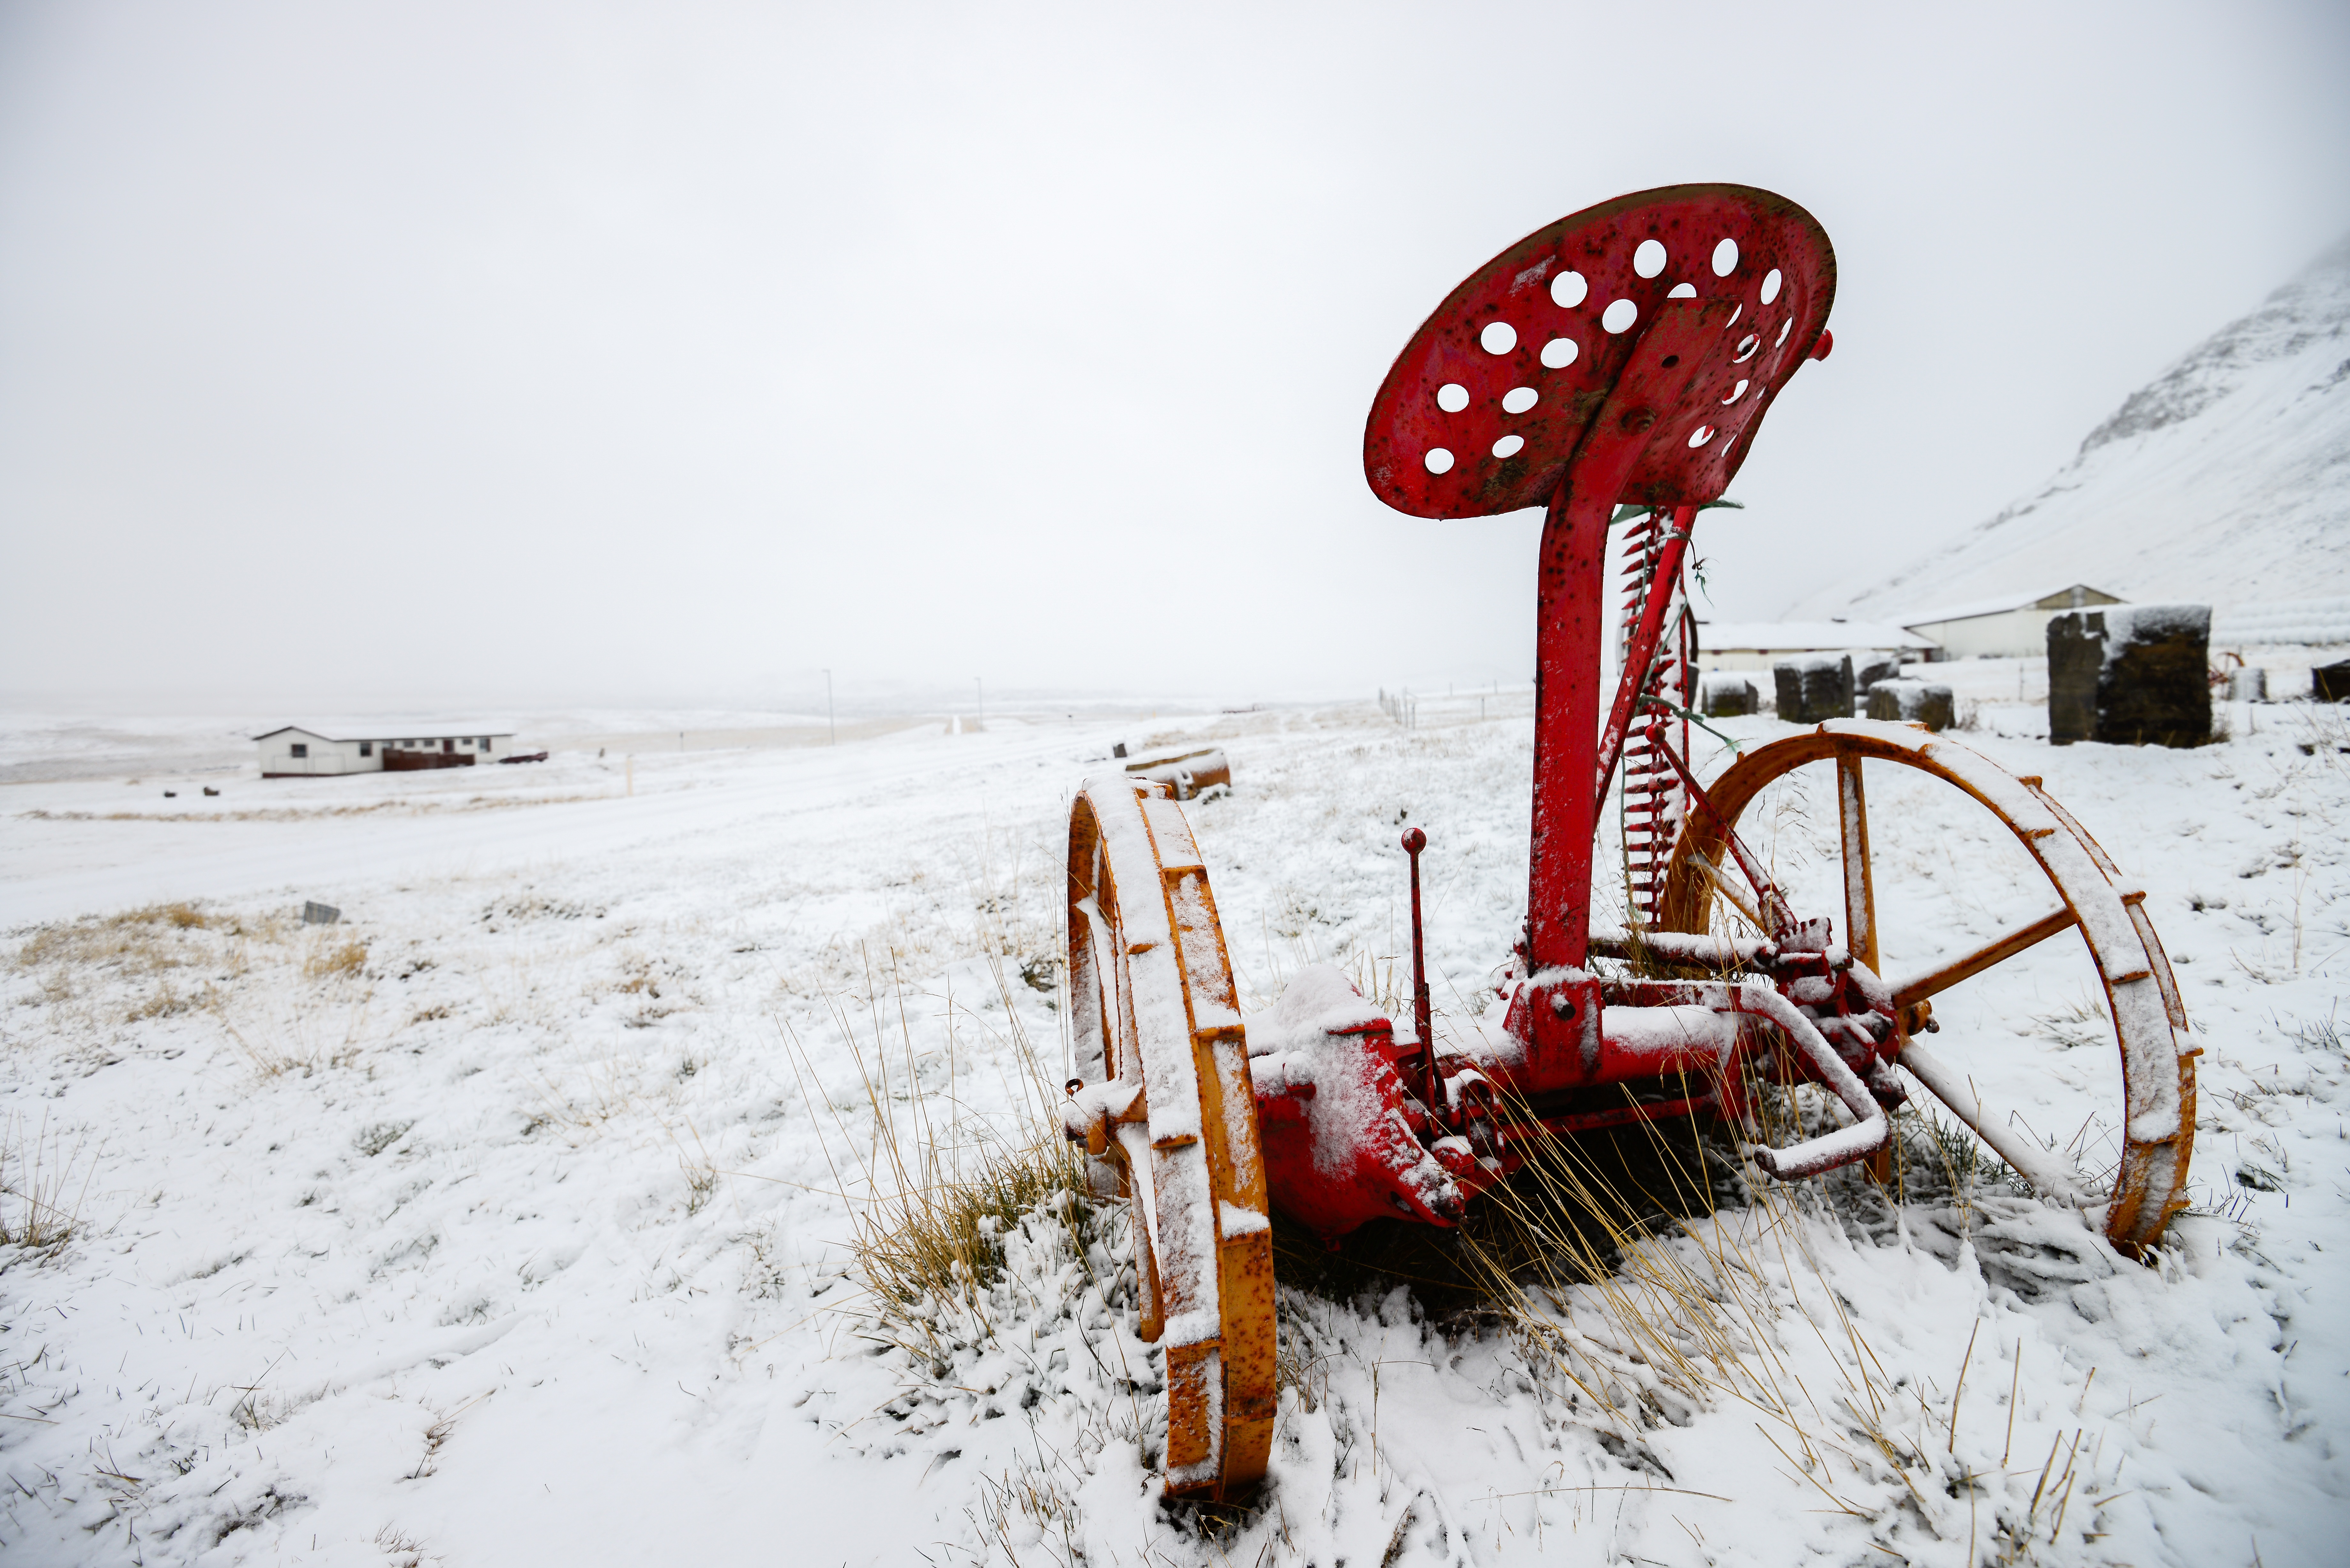
snow, winter, white, vehicle, weather, season, agricultural machine